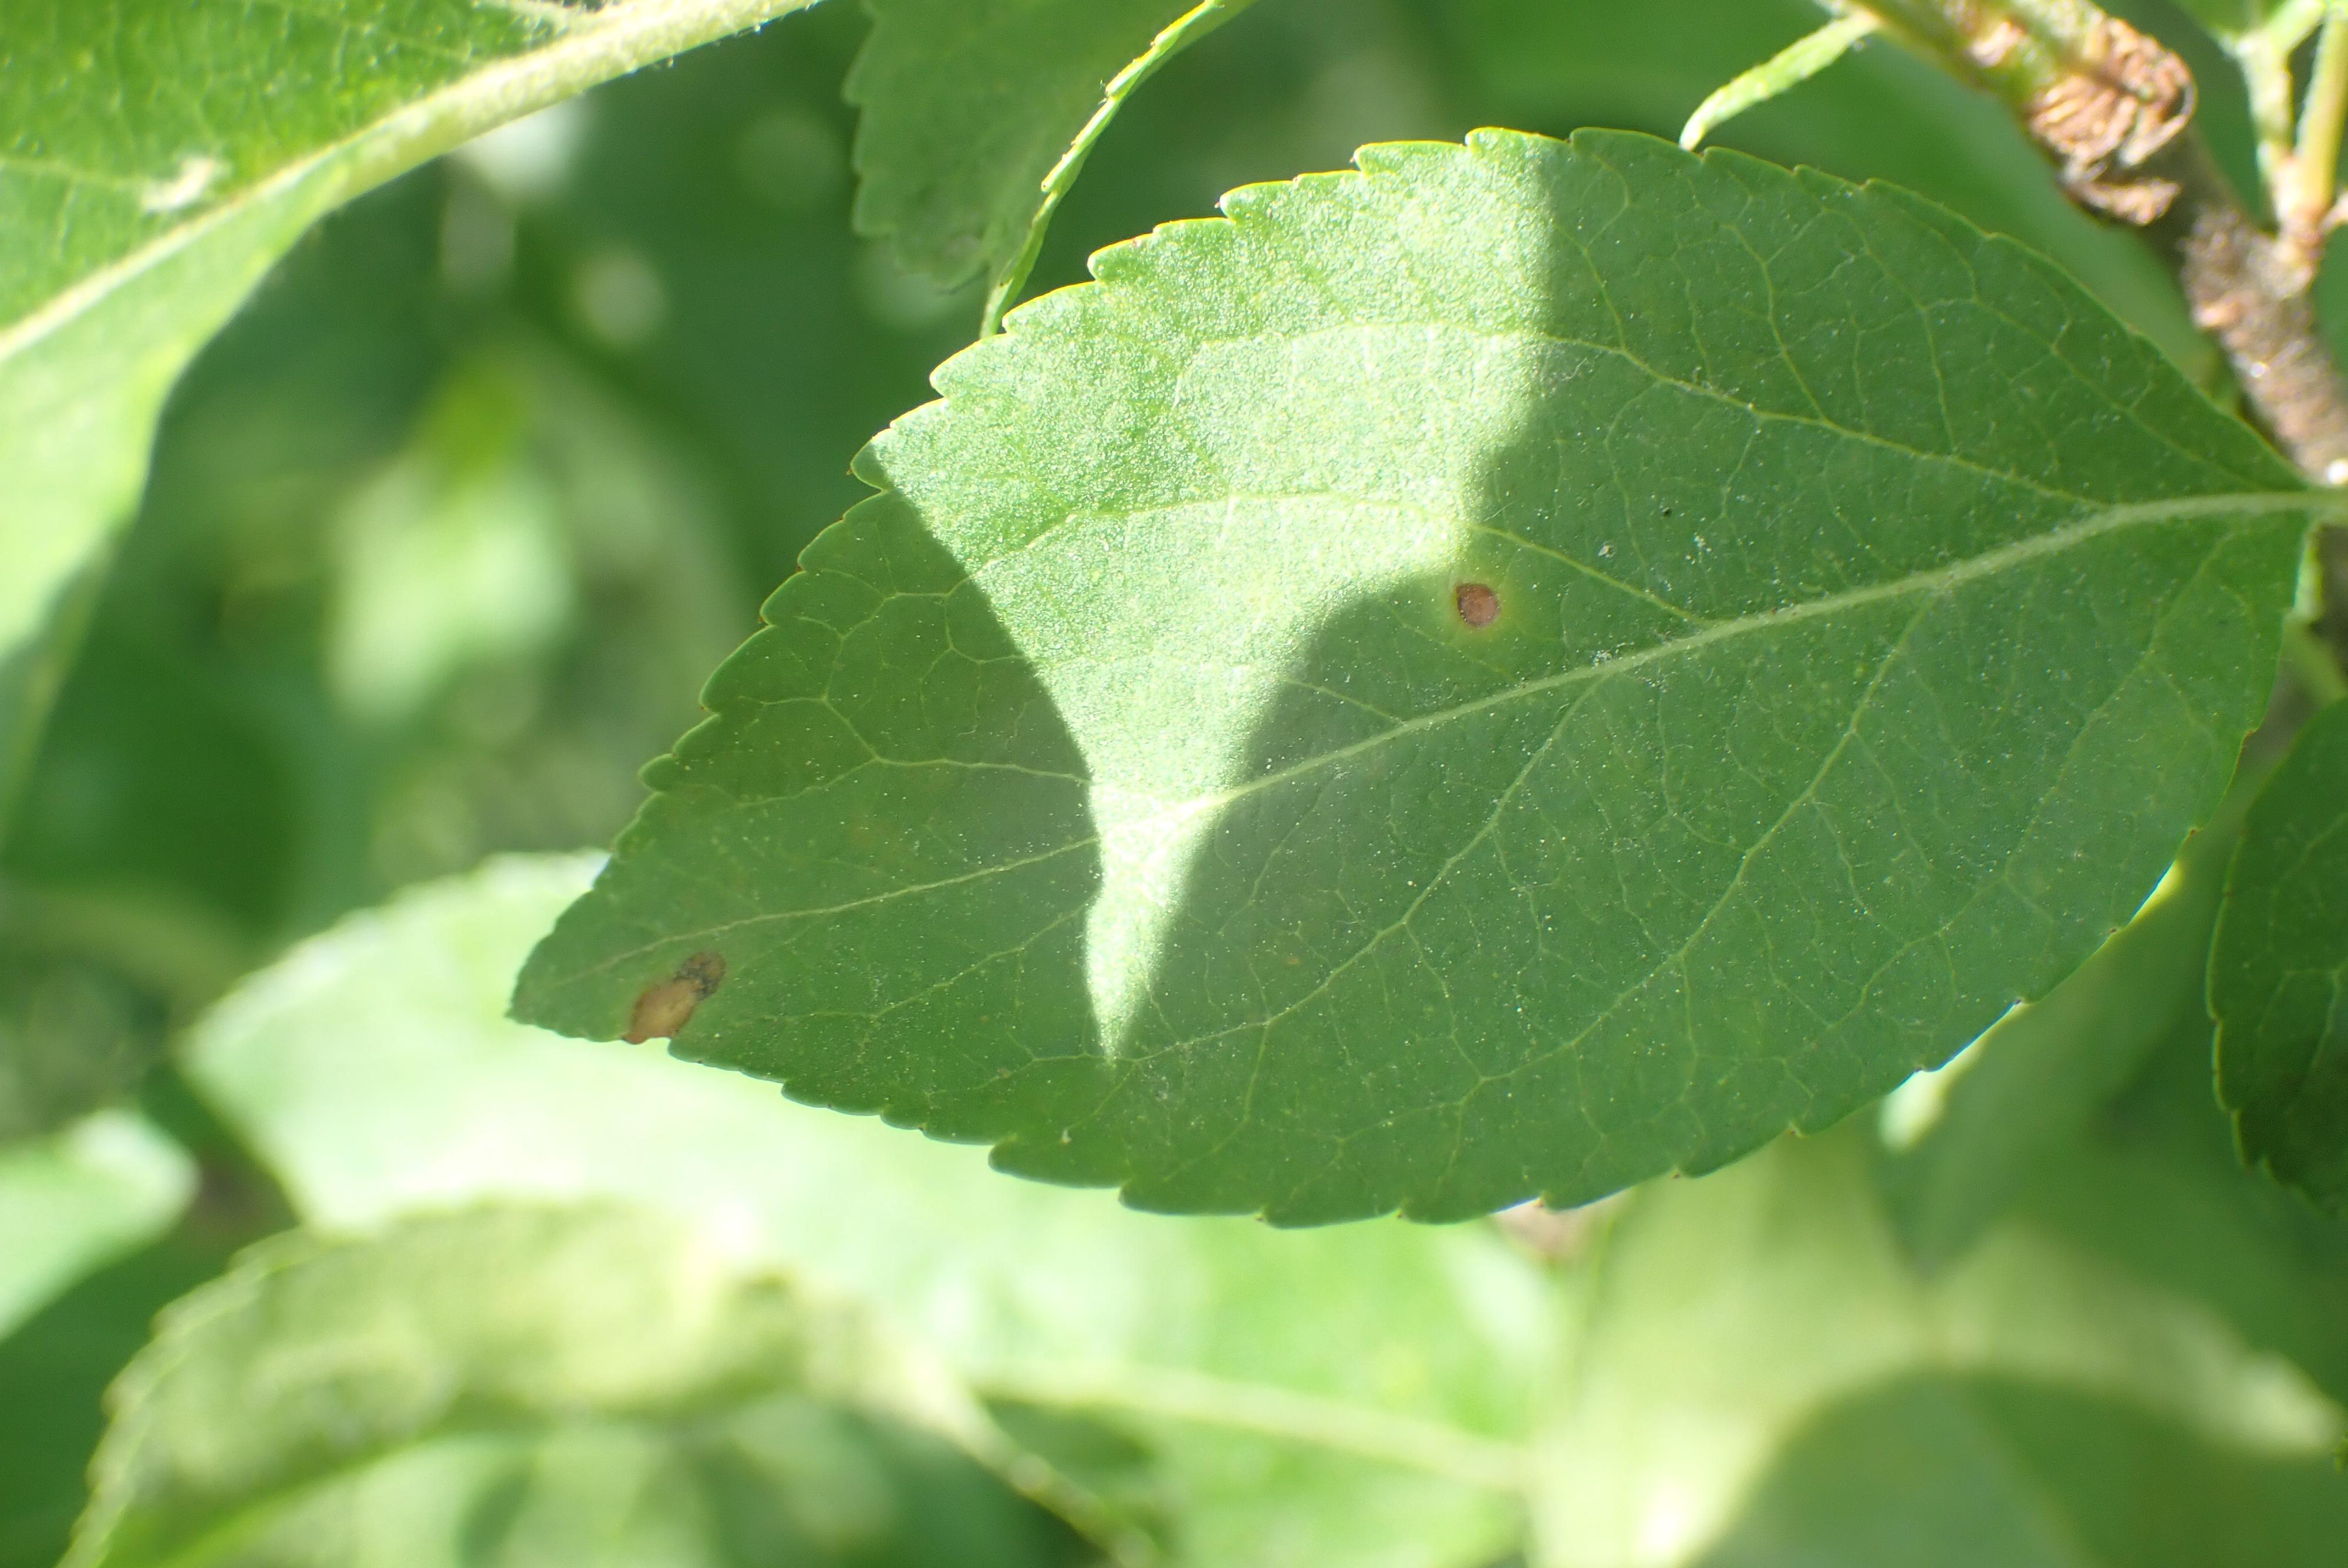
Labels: frog_eye_leaf_spot